List of Billboard 200 number-one albums of 2022

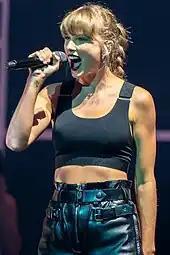
Taylor Swift's "Midnights" opened with over one million copies sold and became the best-selling album of 2022.

The "Billboard" 200 is a record chart published weekly by "Billboard" that ranks the best-performing albums in the U.S. The data is compiled by Luminate based on multi-metric consumption as measured in album-equivalent units, which comprise album sales, digital song sales, and streams on music platforms. Each unit equals one album, or 10 individual digital tracks, or 3,750 ad-supported streams, or 1,250 paid/subscription streams generated by songs from an album.